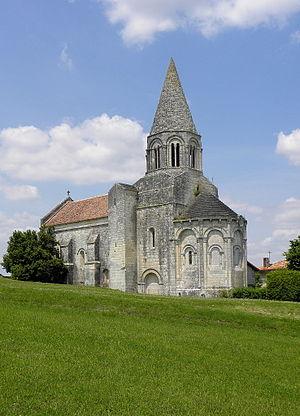
Église Saint-Cybard de Plassac, commune de Plassac-Rouffiac (16). Chevet et flanc sud.